2016 United States presidential election in Utah

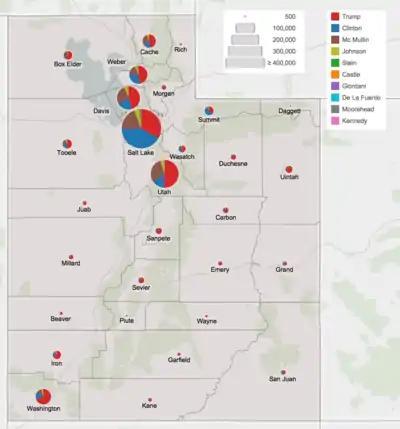
Results by county showing number of votes by size and candidates by color

The 2016 United States presidential election in Utah was held on November 8, 2016, as part of the 2016 United States presidential election which was also held in the other 49 states and in the District of Columbia. Voters were asked to pick 6 electors to be pledged for a candidate in the Electoral College. The two main tickets of the election were the Republican one, consisting of businessman Donald Trump and Indiana Governor Mike Pence, and the Democratic one, consisting of former Secretary of State Hillary Clinton and Virginia Senator Tim Kaine.